History of Stroud Green

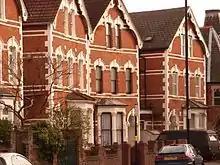
Houses on Stapleton Hall Road, in March 2008

In 1407 this once empty southeastern corner of Hornsey parish was called "Strode", which is formed from the Old English 'stōd' and means 'marshy ground covered with brushwood'. It is recorded as "Stowde Grene" in 1546, the 'grene' suffix is Middle English and means 'village green'. Stroud Green brook flowed from Islington across the southern tip of the area.